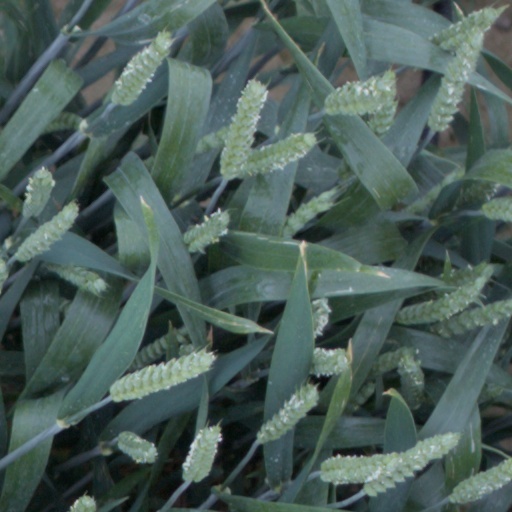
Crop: wheat